Ilana Eliya

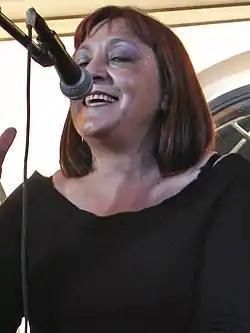

Ilana Eliya (born April 24, 1955, in Jerusalem) is an Israeli singer of Kurdish descent.